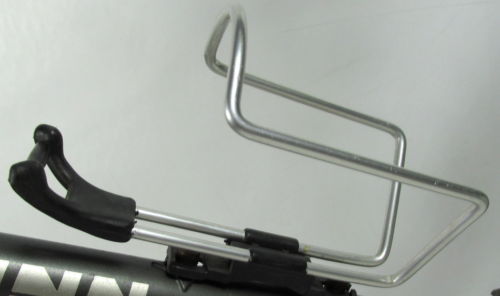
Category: bicycle